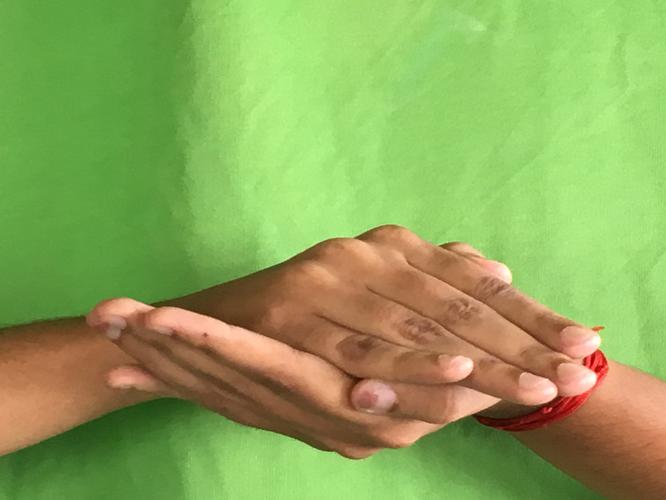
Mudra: Samputa
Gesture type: double_hand